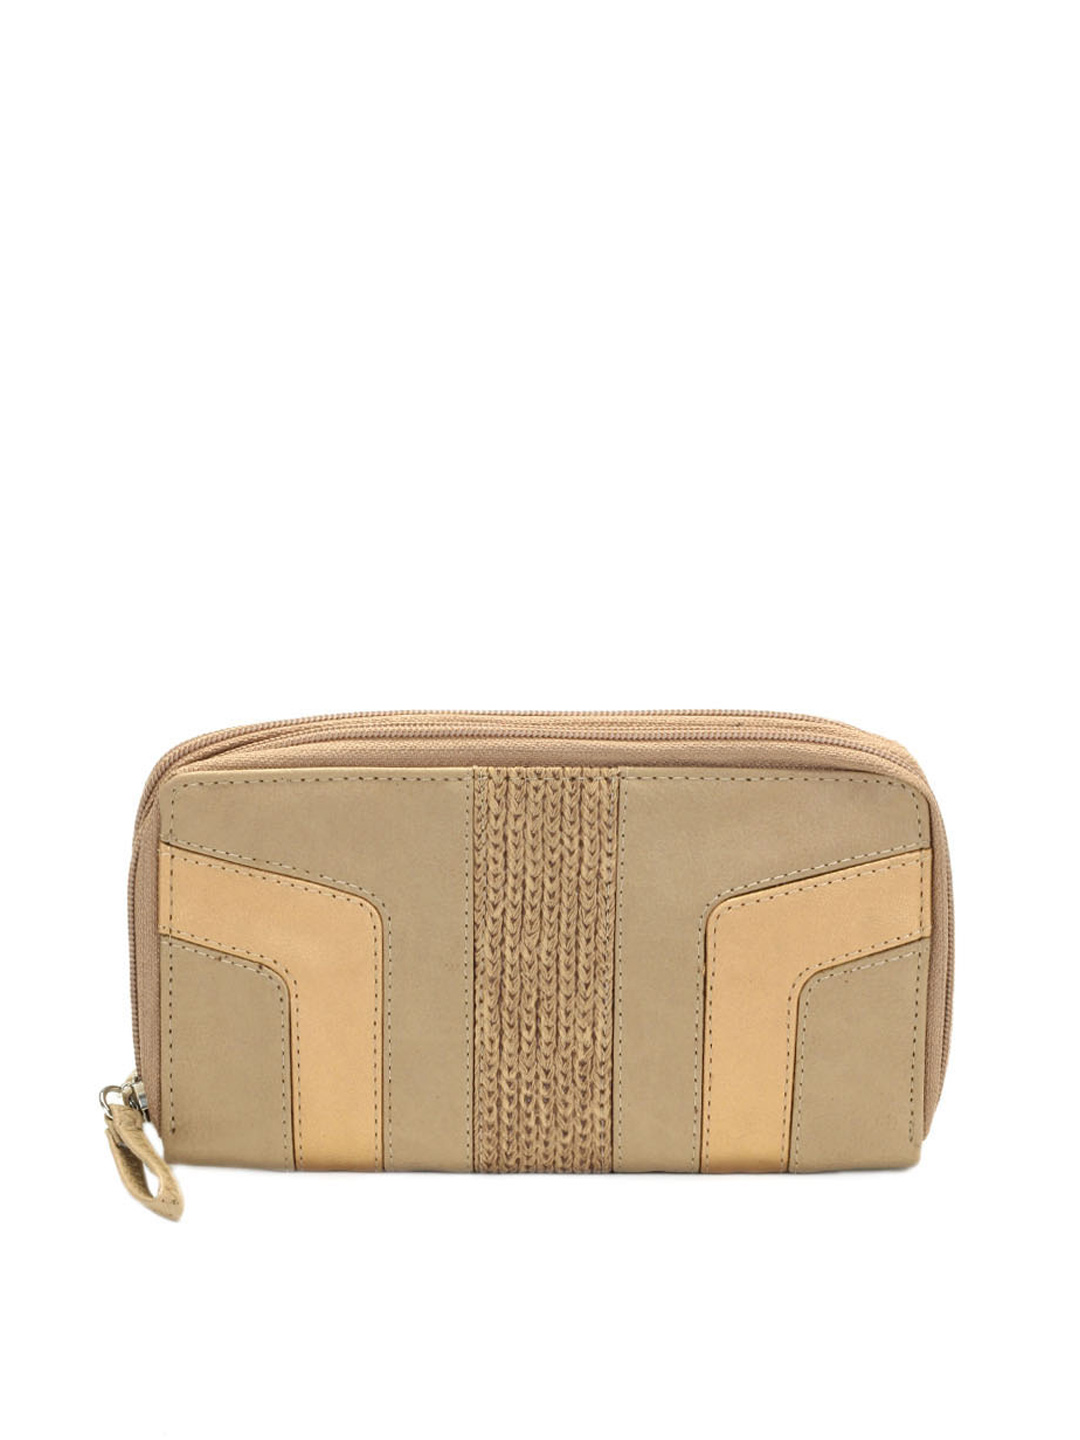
Baggit Women Beige Wallet
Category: Accessories / Wallets / Wallets
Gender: Women
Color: Beige
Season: Summer 2012
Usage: Casual